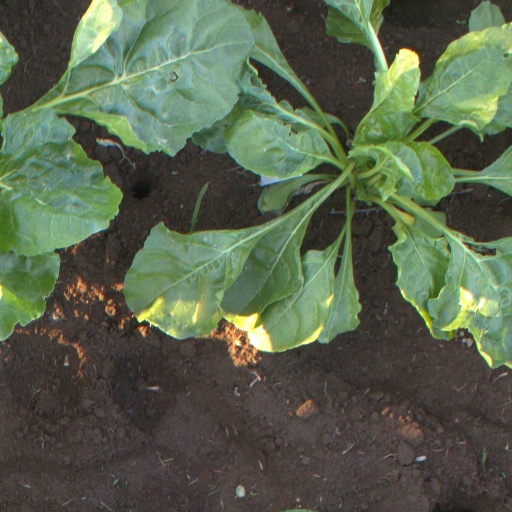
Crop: sugar beet